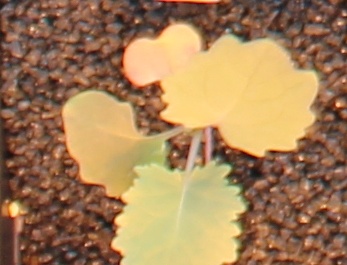
Label: Canola